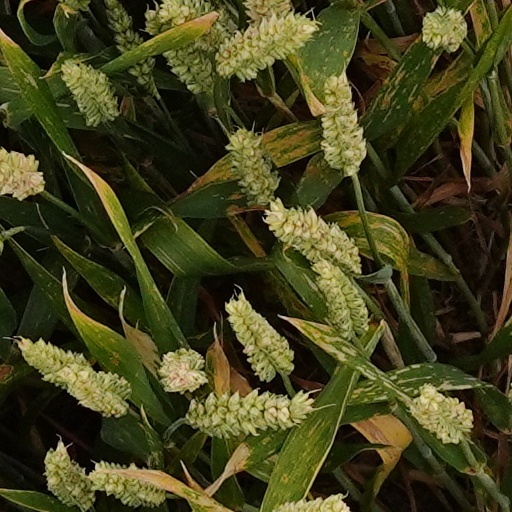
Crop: wheat